St. Mary's Orthodox Church (West Virginia)

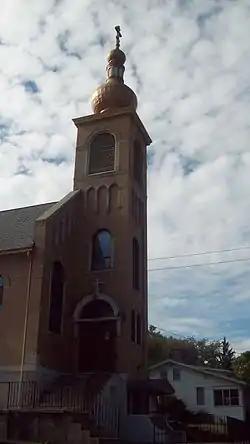
St. Mary's Orthodox Church, September 2012

St. Mary's Orthodox Church, originally known as Nativity of the Most Holy Mother of God Russian Orthodox Church, is a historic church of the American Carpatho-Russian Orthodox Diocese located at the intersection of West Park and Holland Avenues in Westover, Monongalia County, West Virginia. It was also known as St. Michael the Archangel Church and St. Mary's Capatho-Russian Orthodox Greek Catholic Church.